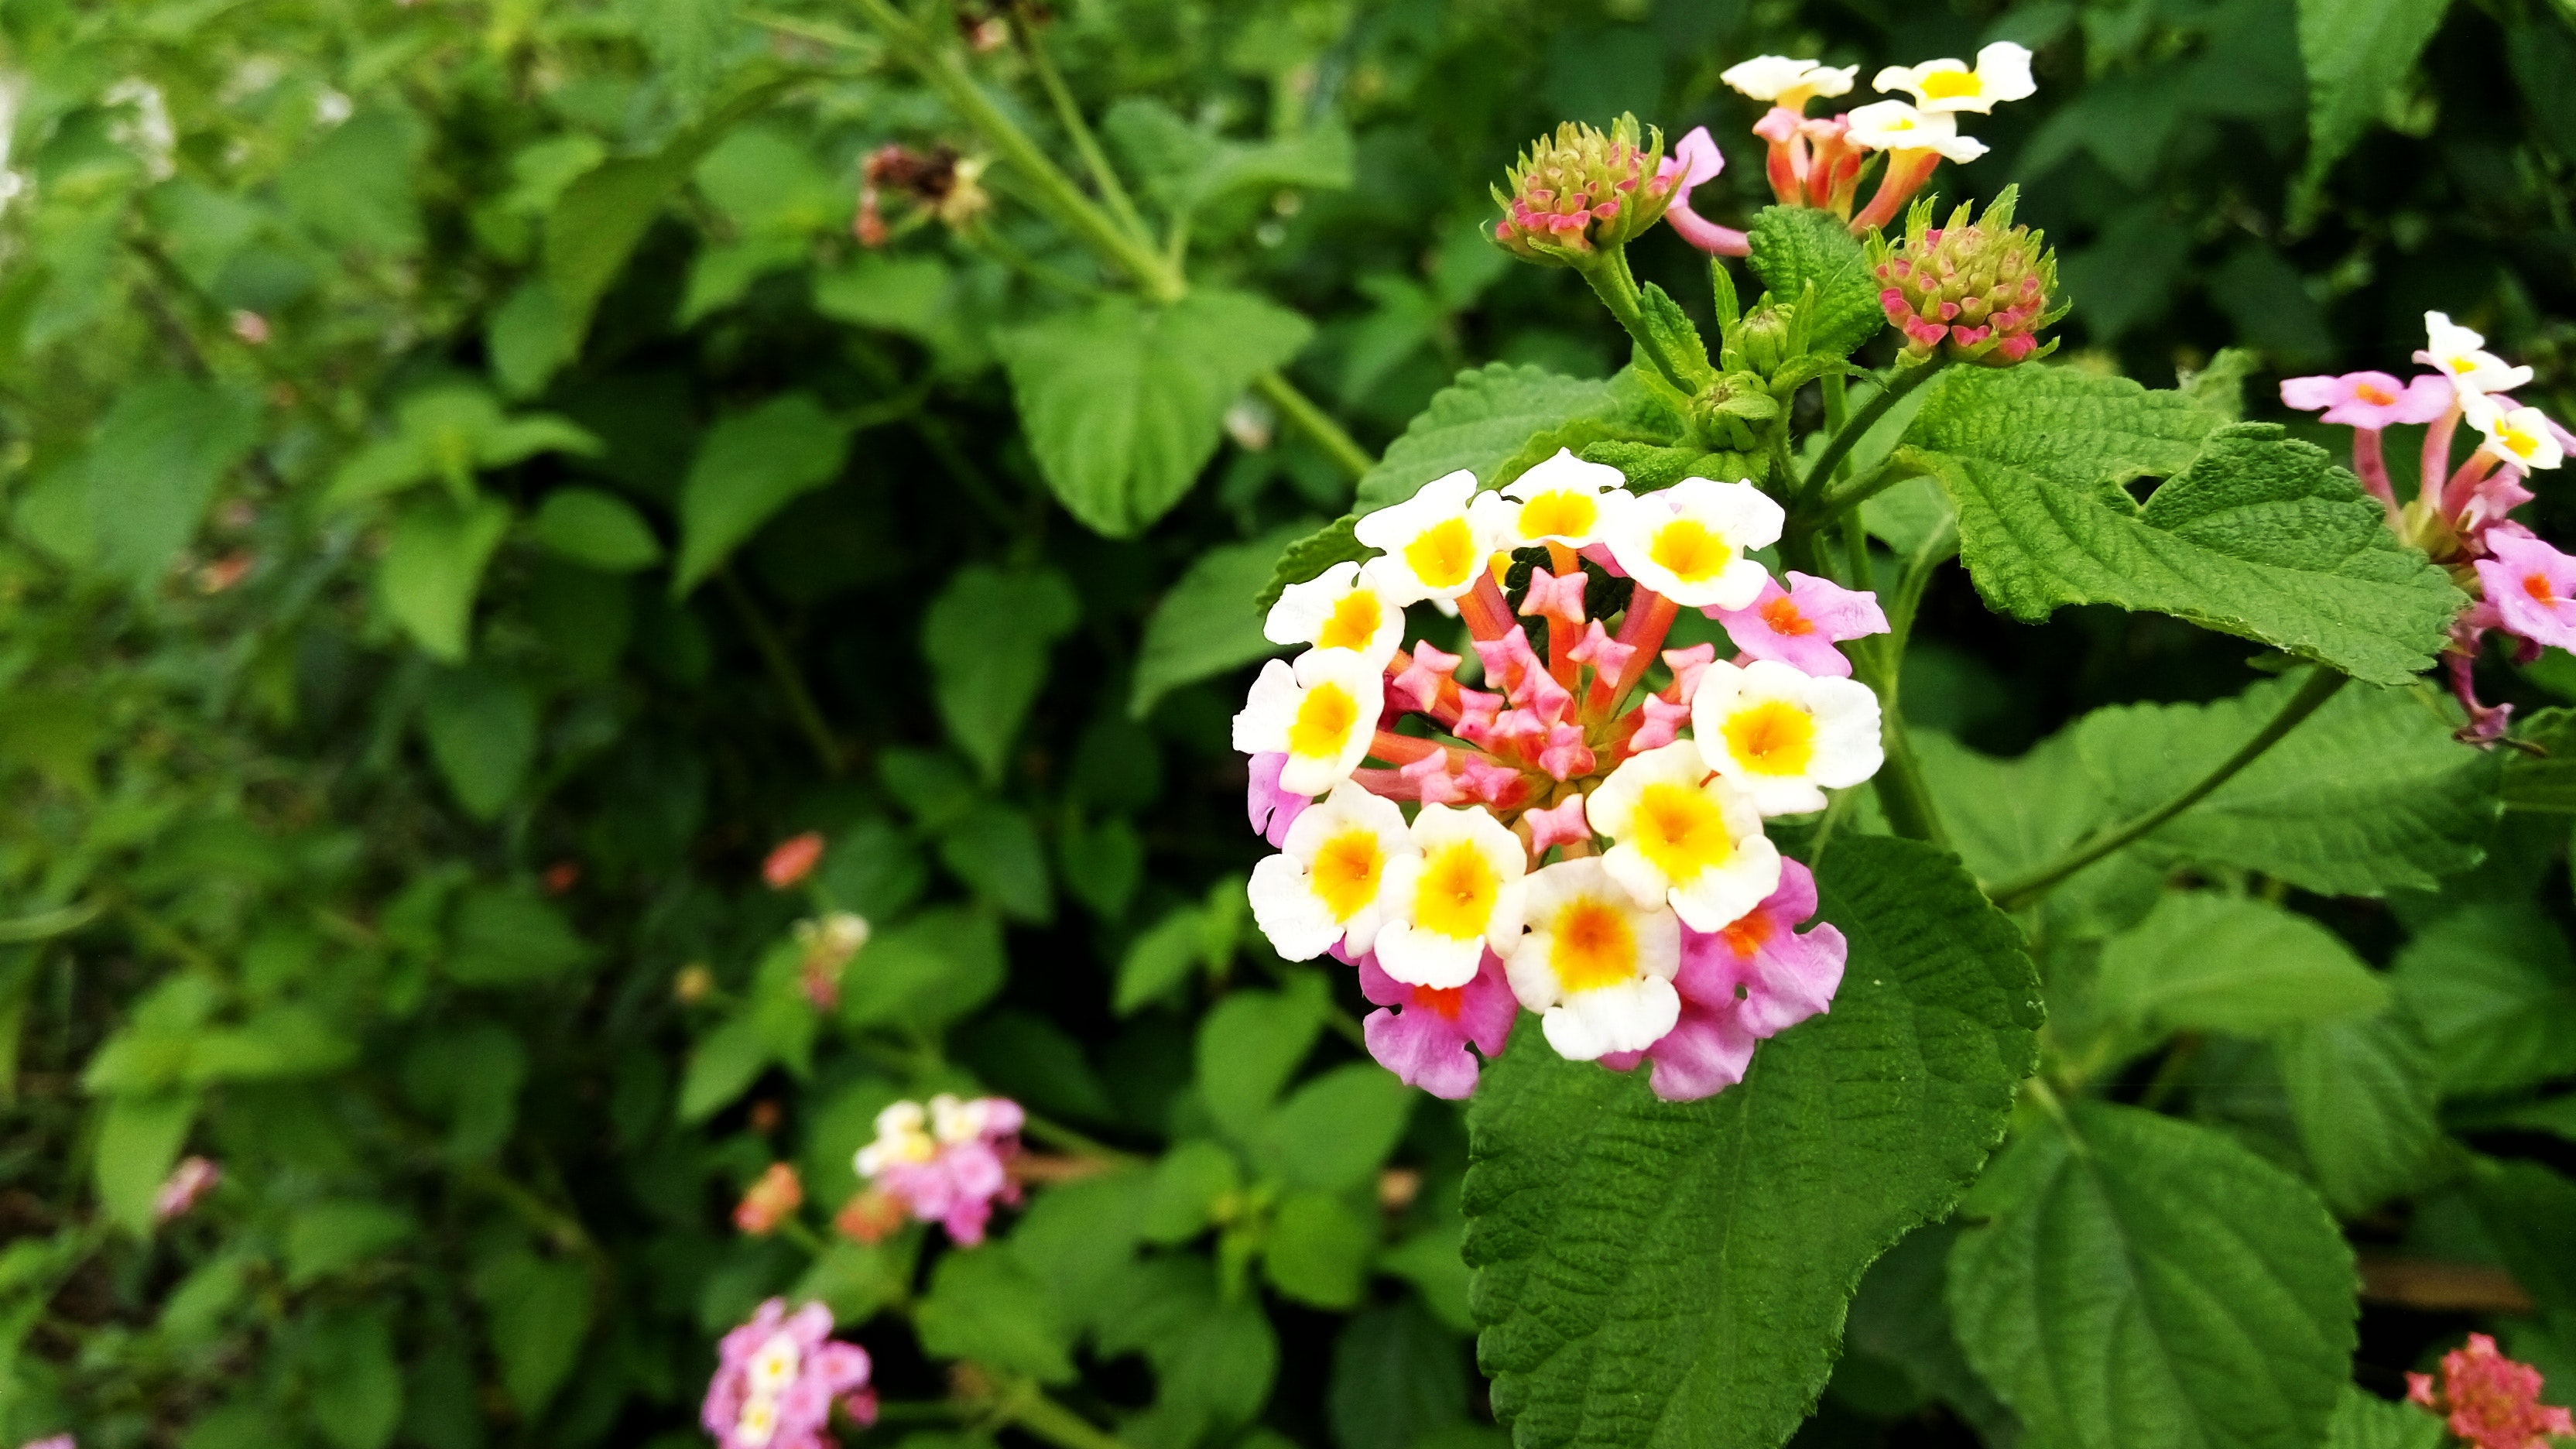
flower, flowering plant, plant, lantana camara, petal, verbena family, lantana, annual plant, verbena